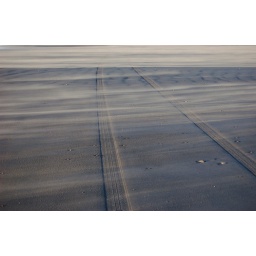
Wind blowing sand over tire tracks on the beach in Ocean Shores